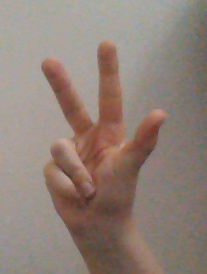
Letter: al